Bailey Aldrich

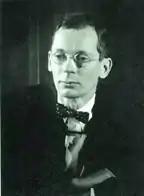

Bailey Aldrich (April 23, 1907 – September 25, 2002) was a United States circuit judge of the United States Court of Appeals for the First Circuit and previously was a United States District Judge of the United States District Court for the District of Massachusetts.